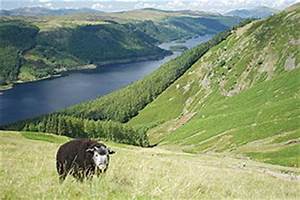
Label: sheep